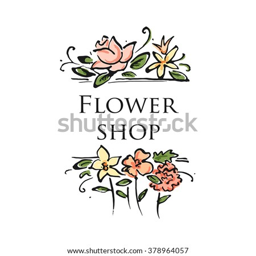
bright logo for a flower shop .